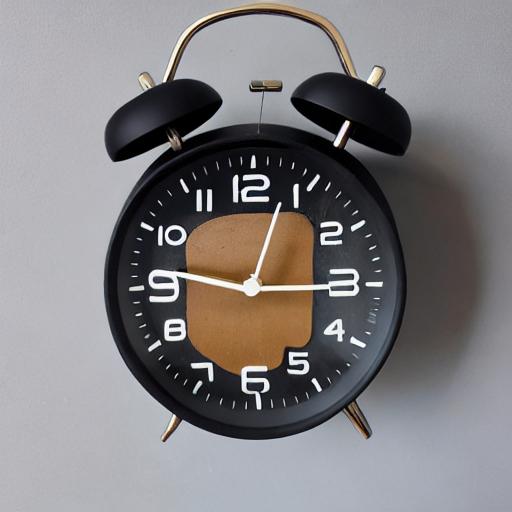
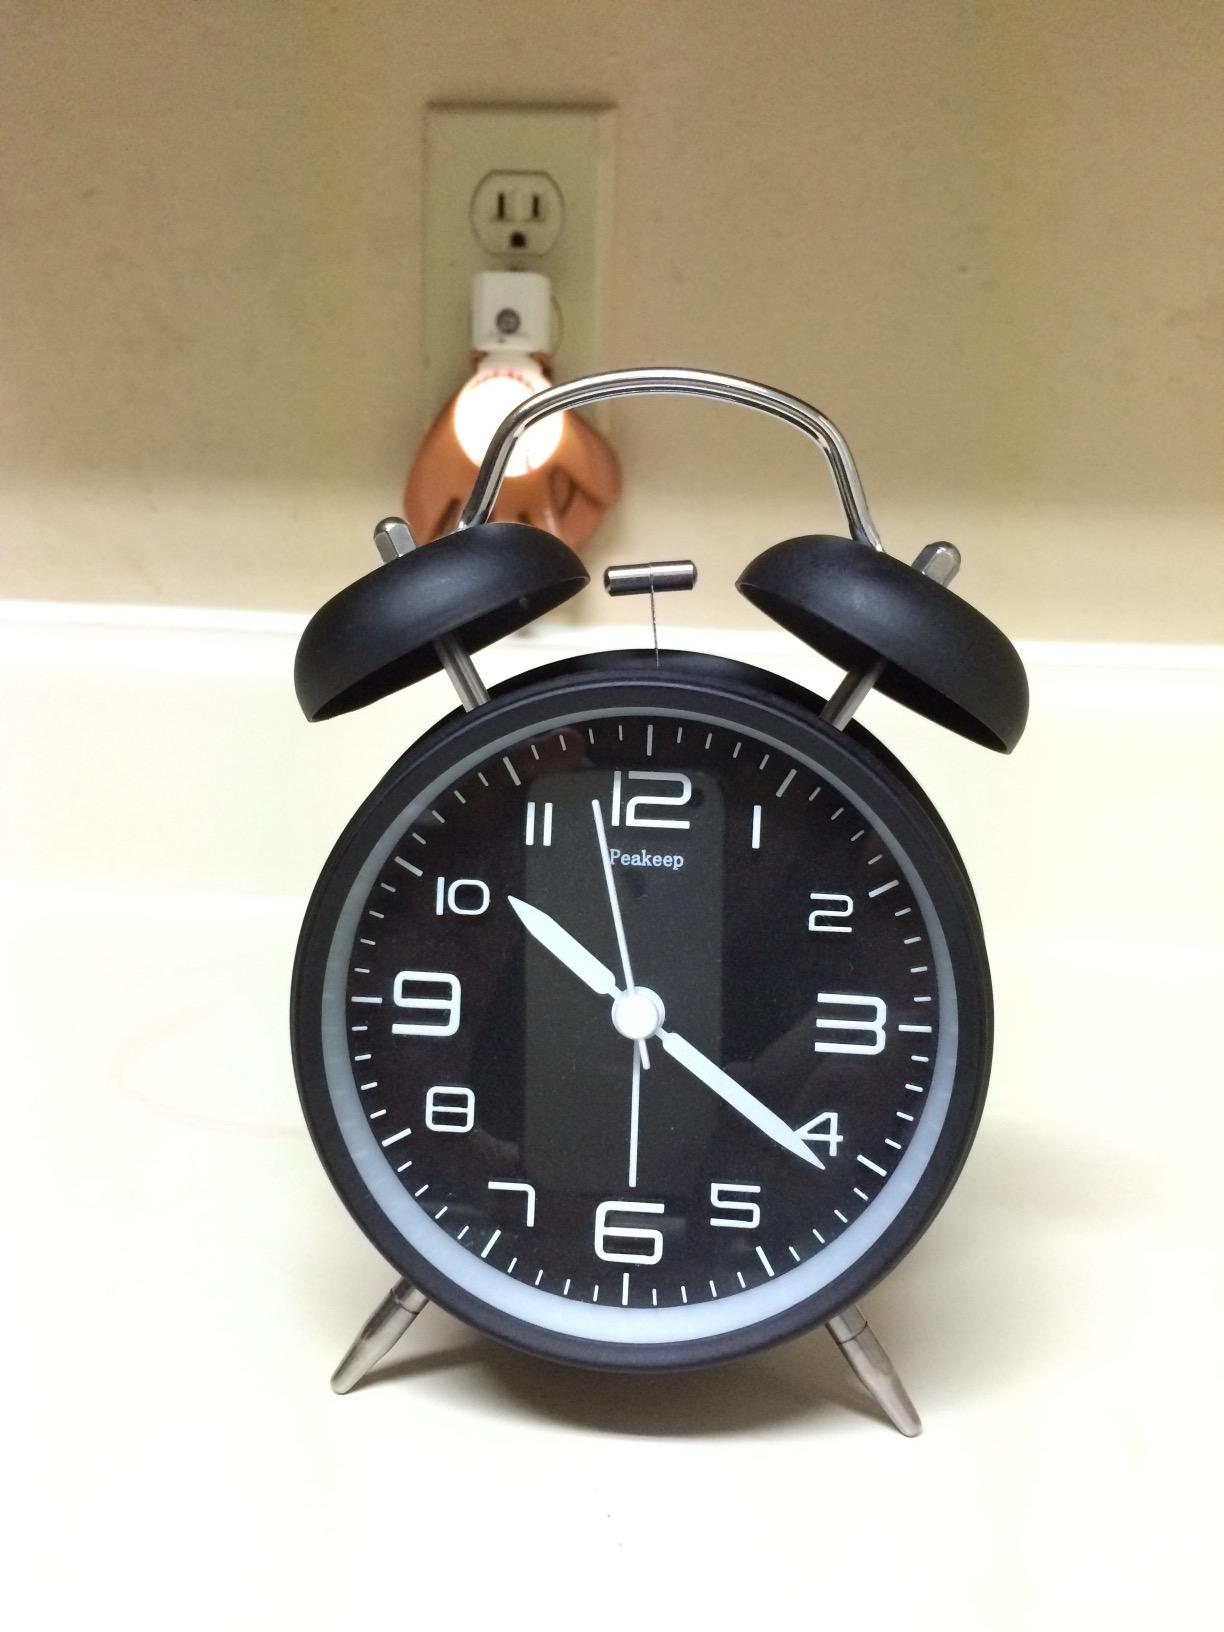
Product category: clock
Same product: no